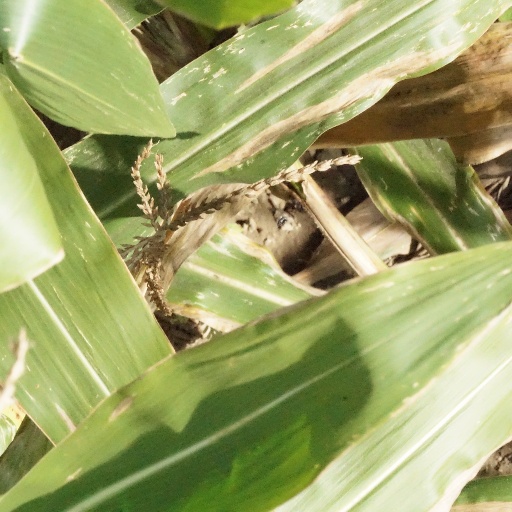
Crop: maize; corn